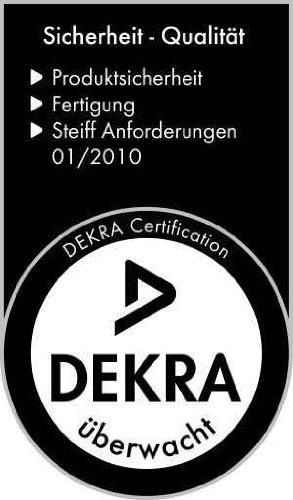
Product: Steiff Starly Dangling Unicorn Plush, White
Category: Toys & Games | Stuffed Animals & Plush Toys | Plush Puppets
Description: Great Condition.
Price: $62.37
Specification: ProductDimensions:13.8x5.1x4.7inches|ItemWeight:12ounces|ShippingWeight:12.6ounces(Viewshippingratesandpolicies)|DomesticShipping:ItemcanbeshippedwithinU.S.|InternationalShipping:Thisitemisnoteligibleforinternationalshipping.LearnMore|ASIN:B0037UZVV8|Itemmodelnumber:015045|Manufacturerrecommendedage:24monthsandup